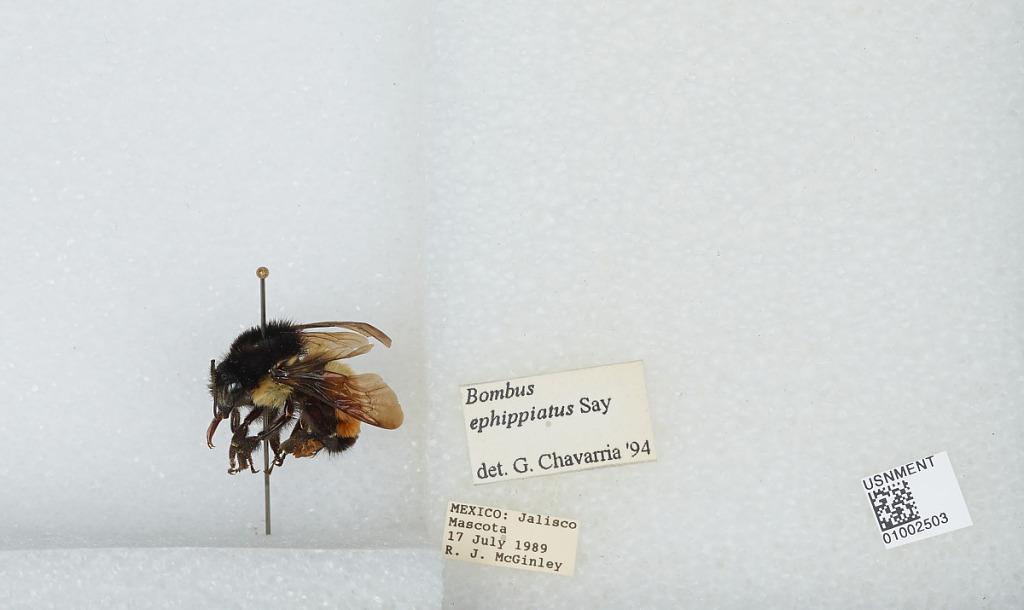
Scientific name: Bombus (Pyrobombus) ephippiatus (Say)
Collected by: R. McGinley
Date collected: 1989-7-17
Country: Mexico
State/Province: Jalisco
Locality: Mascota
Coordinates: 20.3806, -104.822
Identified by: Chavarria, G.